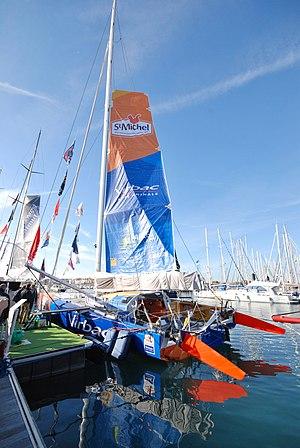
StMichel-Virbac
Jean-Pierre Dick, né le 8 octobre 1965 à Nice, est un navigateur et un skipper professionnel français.